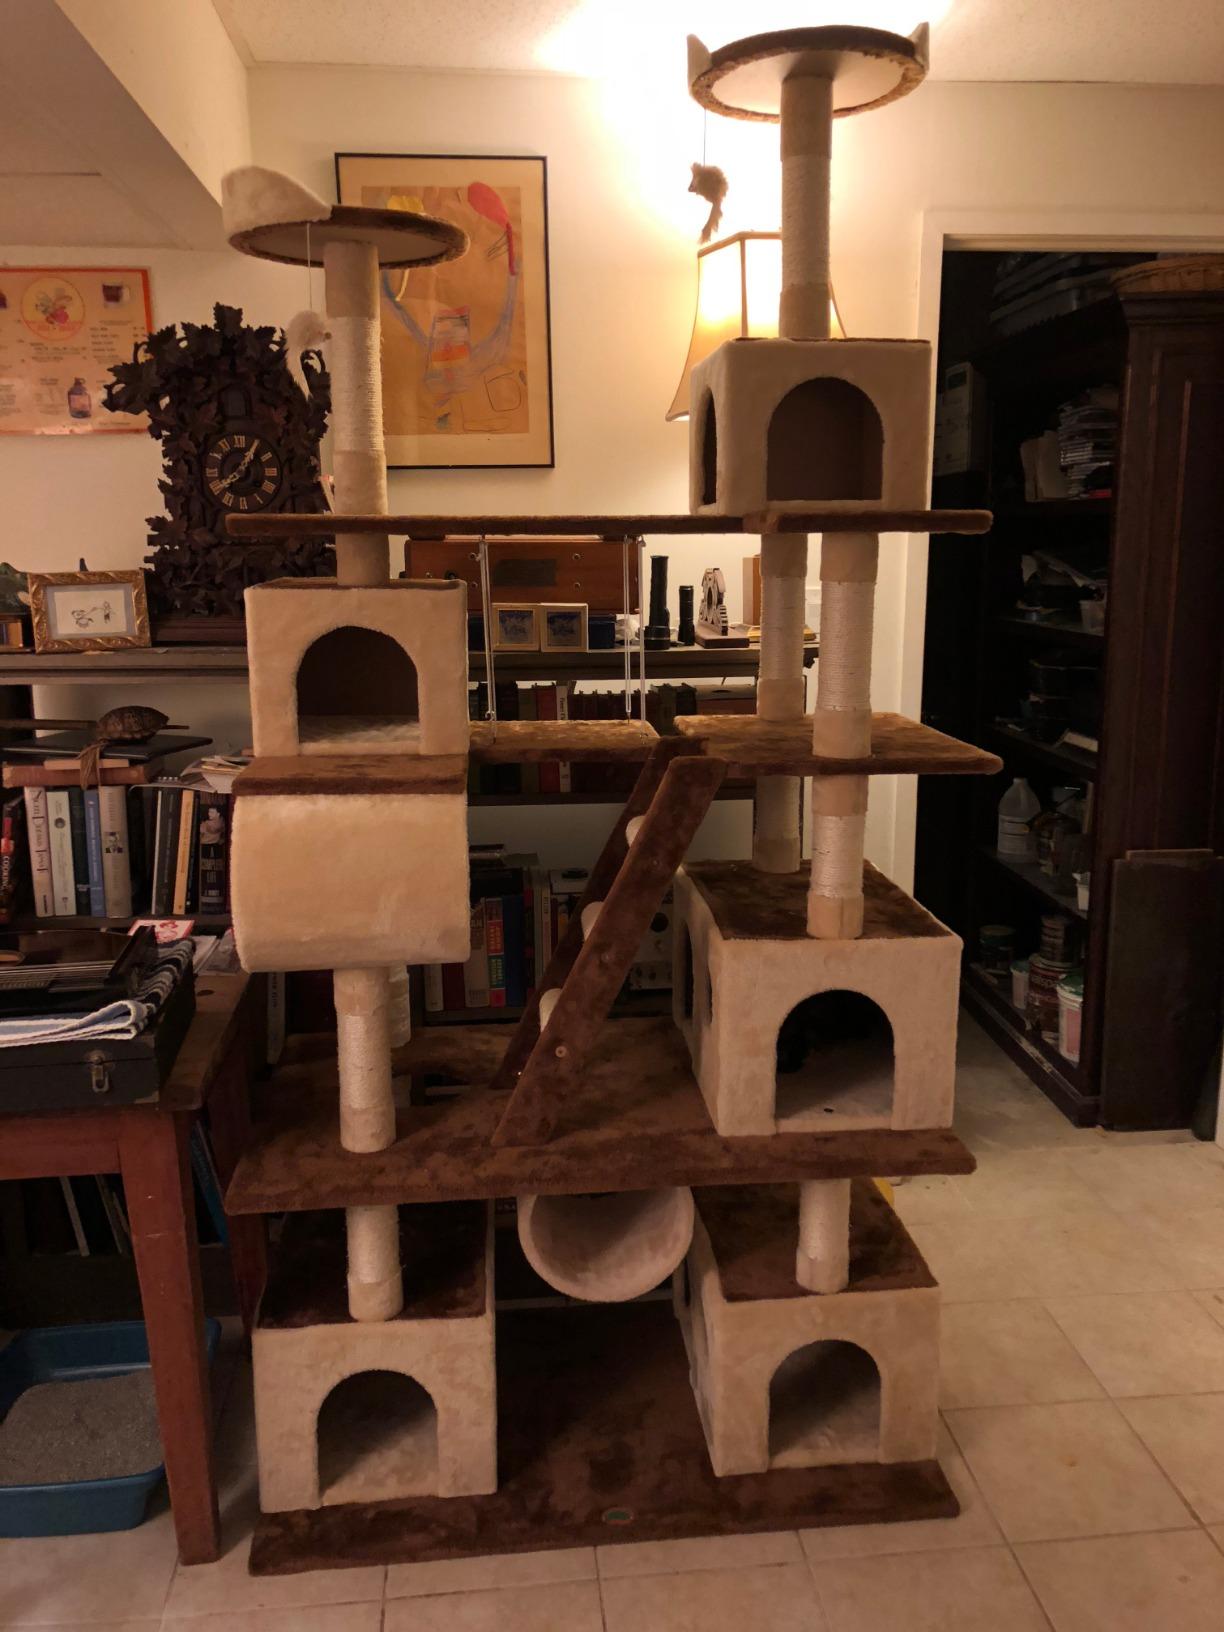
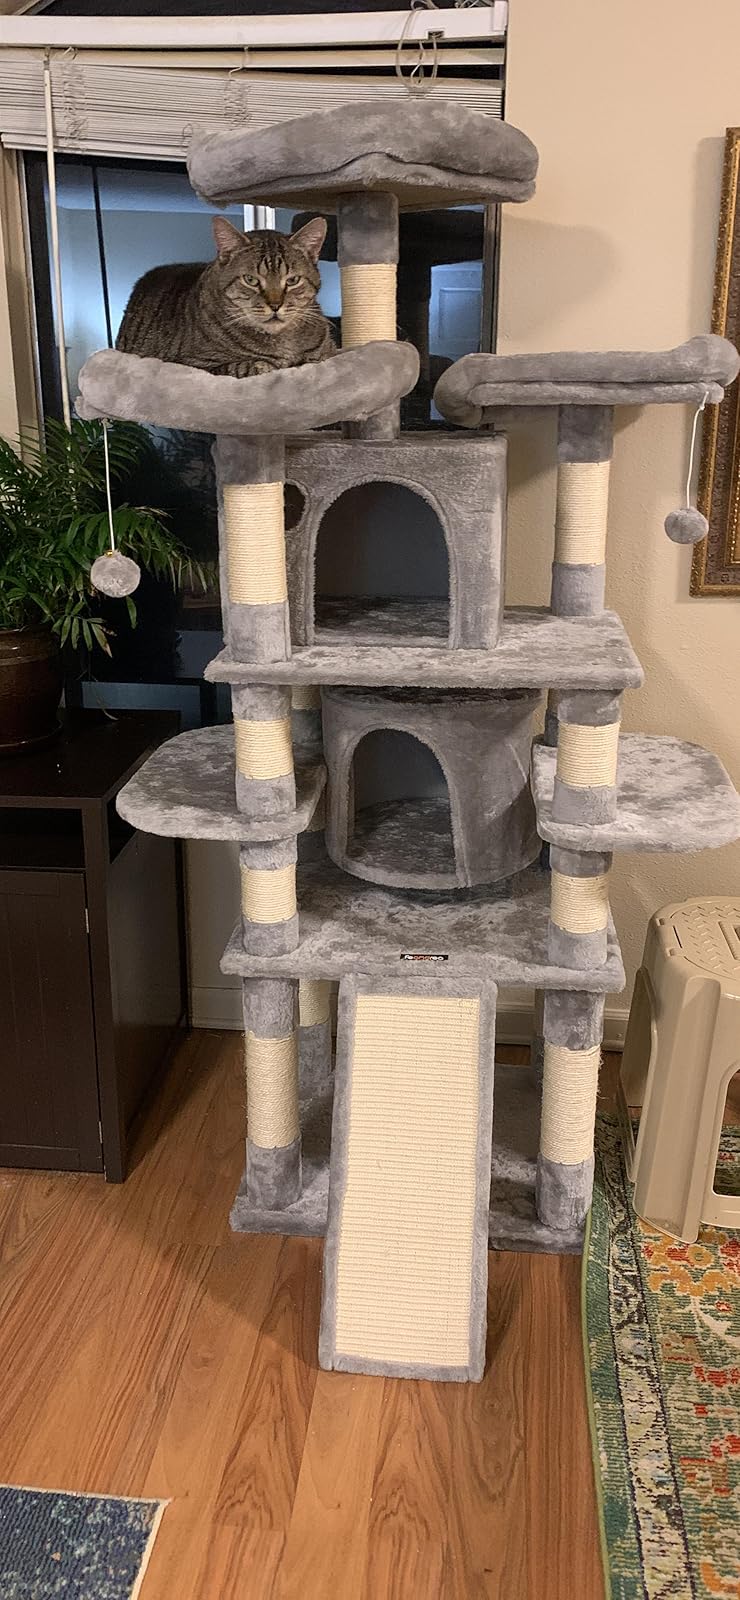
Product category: items_cat tree
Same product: no